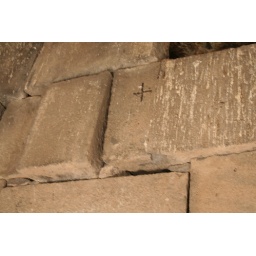
A cross in the wall of the Moseleum, below the church in ancient Gadara (Umm Qais).